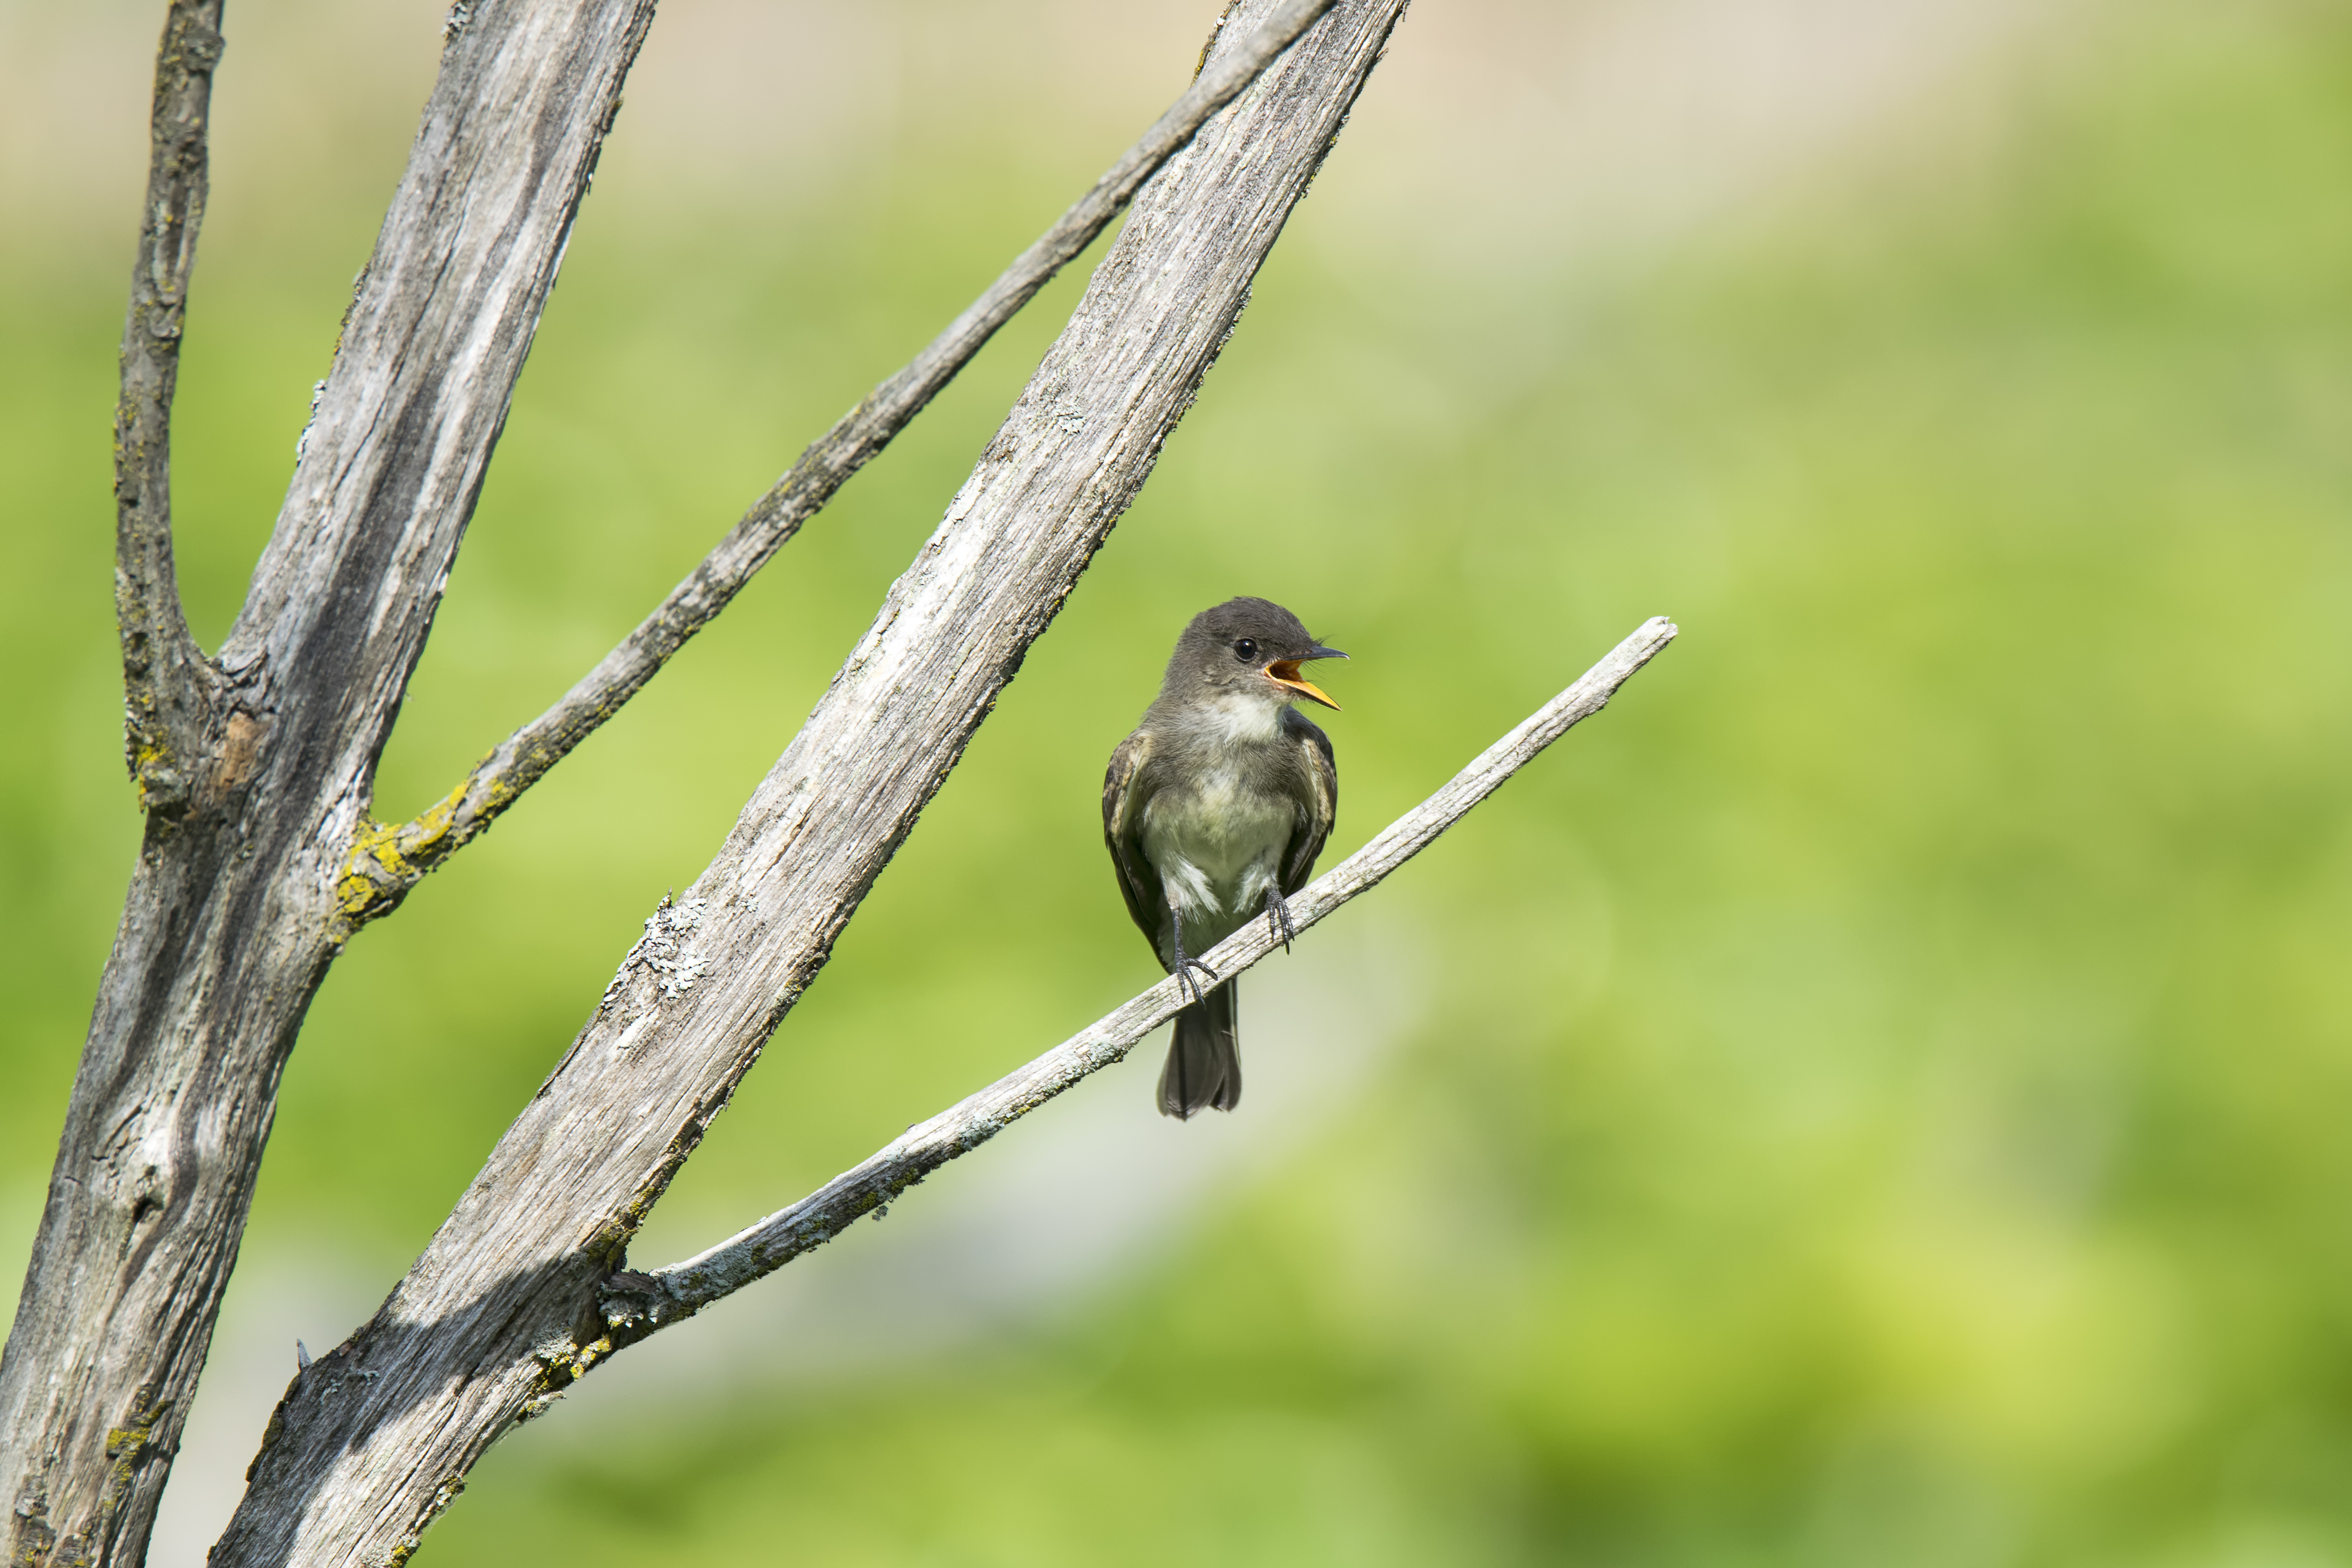
nature, branch, bird, wildlife, beak, fauna, canada, vertebrate, eastern, quebec, sherbrooke, oiseau, moucherolle, phoebe, chickadee, ph bi, old world flycatcher, perching bird